Michael Schutz (professor)

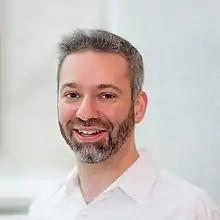
Dr. Michael Schutz after receiving the University Scholar award (2019).

Michael Schutz is professor of music cognition and percussion at McMaster University. He received his Master of Music in music technology and percussion performance for studying the role of visual stimuli in musical performance from Northwestern University in 2004. In 2007 he received a Master of Arts in psychology and later (2009) a Ph.D. in experimental psychology from University of Virginia studying cross modal integration under the supervision of Dr. Michael Kubovy. His most recent research interests include auditory alarms and the emotional perception of music as Director of the MAPLE Lab. He has over 60 articles available on Google Scholar. His 2021 TEDx talk "Death By Beep" reviews one aspect of his ongoing research on applying musical insights into improving the design of medical device alert sounds.